Culture of the Netherlands

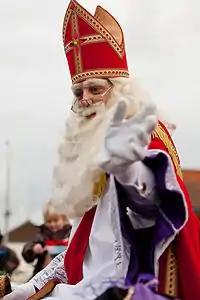
The Dutch St. Nicholas

The Dutch have a distinct comic book tradition as well. Although there is an abundance of Flemish, Franco-Belgian, and US comics, they also created their own. Examples are Secret agent 327 and Storm, written by Martin Lodewijk and Jack, Jacky and the Juniors by Jan Kruis, as well as cartoons with a more literary style, like Viking series "Eric de Noorman" by Hans G. Kresse and "Tom Poes & Heer Bommel" (Tom Puss/Oliver B. Bumble) created by Marten Toonder. The nation's love of football also translates into comics such as Roel Dijkstra and "F.C. Knudde".